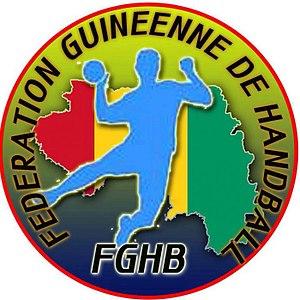
Logo de la Fédération Guinéenne de Handball
L'équipe de Guinée féminine de handball représente la Fédération guinéenne de handball lors des compétitions internationales avec les meilleures joueuses originaires de ce pays, évoluant localement ou ailleurs dans le monde. La sélection a effectué sa première compétition importante en 2014, en participant au championnat d'Afrique des nations.